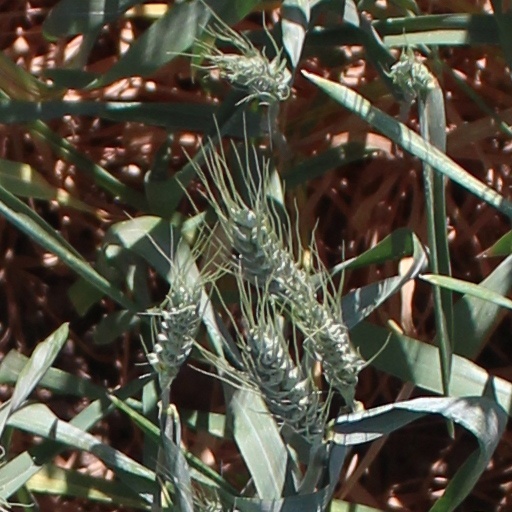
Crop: wheat